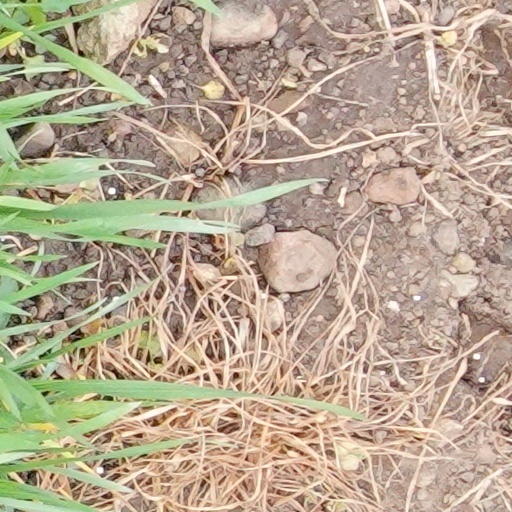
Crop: wheat